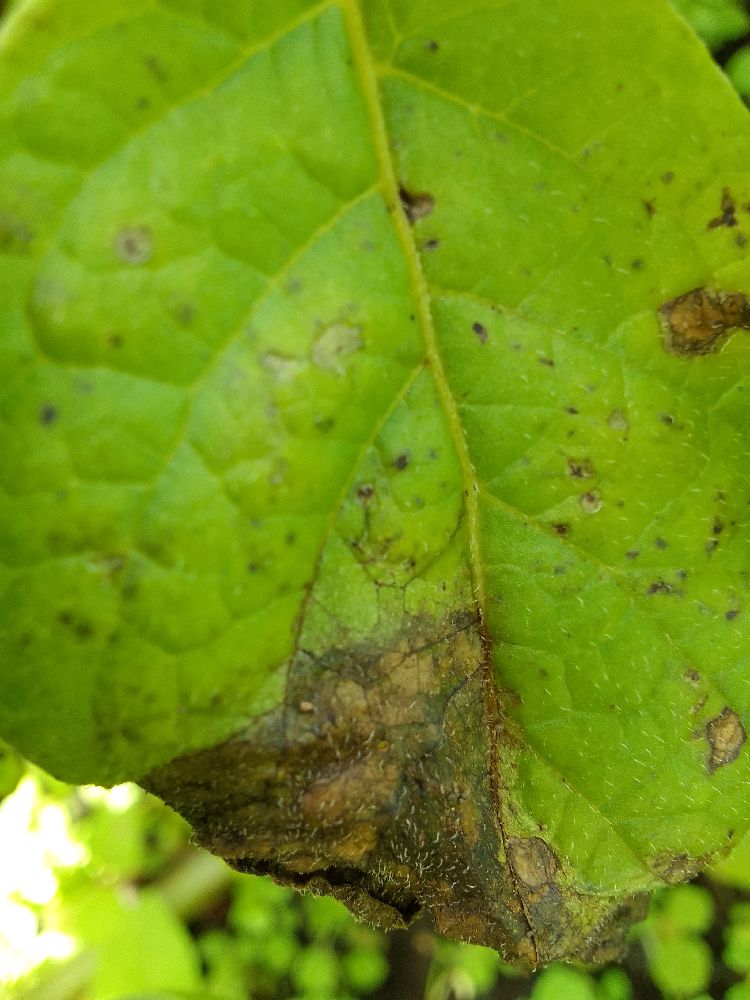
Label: Late blight